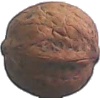
Label: Walnut 1